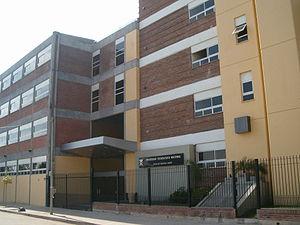
La province de Buenos Aires est la province la plus grande, la plus riche et la plus peuplée d'Argentine, bien que la municipalité de la ville de Buenos Aires, capitale de la République argentine n'en fasse pas partie. La province avait 15 625 084 habitants en 2010. L'agglomération du grand La Plata, sa capitale, en avait 799 523 la même année.